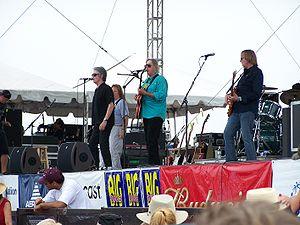
Three Dog Night est un groupe de rock américain formé en 1968 à Los Angeles, avec les 3 chanteurs Danny Hutton, Cory Wells et Chuck Negron en plus des musiciens Jimmy Greenspoon aux claviers, Michael Allsup à la guitare, le bassiste Joe Schermie et le batteur Floyd Sneed. Ils ont eu trois singles nᵒ 1 dans leur pays d'origine au début des années 1970 : Mama Told Me, Joy to the World et Black and White. La plupart de leurs chansons sont des reprises ou des titres écrits par des compositeurs extérieurs au groupe : ils ont repris Randy Newman, Hoyt Axton, Harry Nilsson, Laura Nyro ou encore Elton John et Bernie Taupin.